Alejandro Toledo

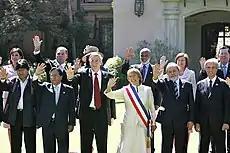
Toledo in Valparaíso, Chile

The Toledo administration was unusually active in foreign policy. Its major goals were promoting democracy outside Peru, addressing the struggle against poverty, encouraging economic development in the borderlands, reducing arms spending in the region, strengthening relations with Asia-Pacific countries, and integrating with the Andean Community of Nations. Peru also became an associate member of MERCOSUR, a free trade zone that would be established gradually. The objective was for signing nations to gradually build up an infrastructure that would ease trade with one another, to cooperate in the improvement of energy efficiency, and to commit to future agreements that would increase cross border investment by eliminating double taxation.